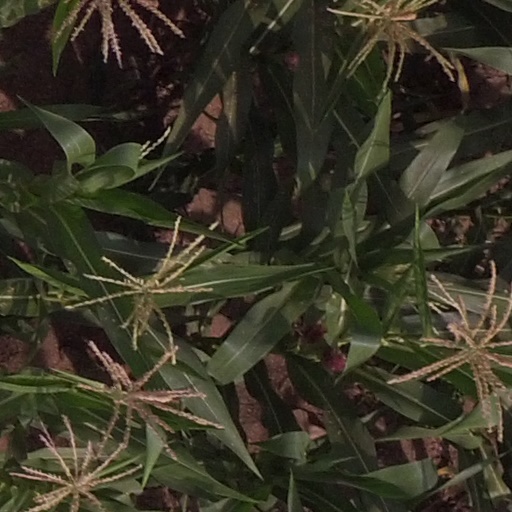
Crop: maize; corn